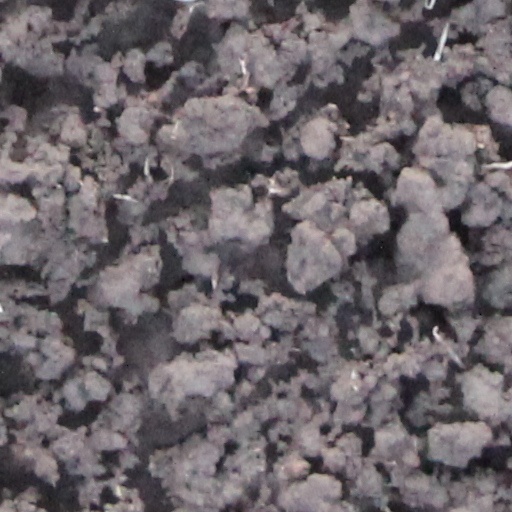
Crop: wheat